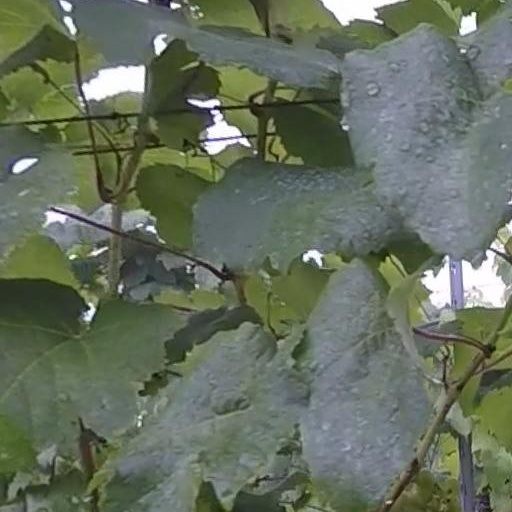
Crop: grape